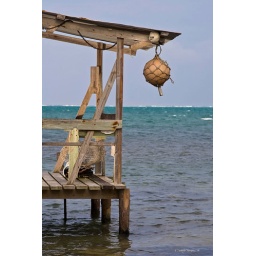
used strobe pointing under roof to brighten and exposed for ambient light in sky